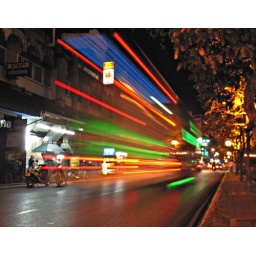
A double-decker tour bus passes by on Chaiyaphum Road at night, Chiang. Mai, Thailand.